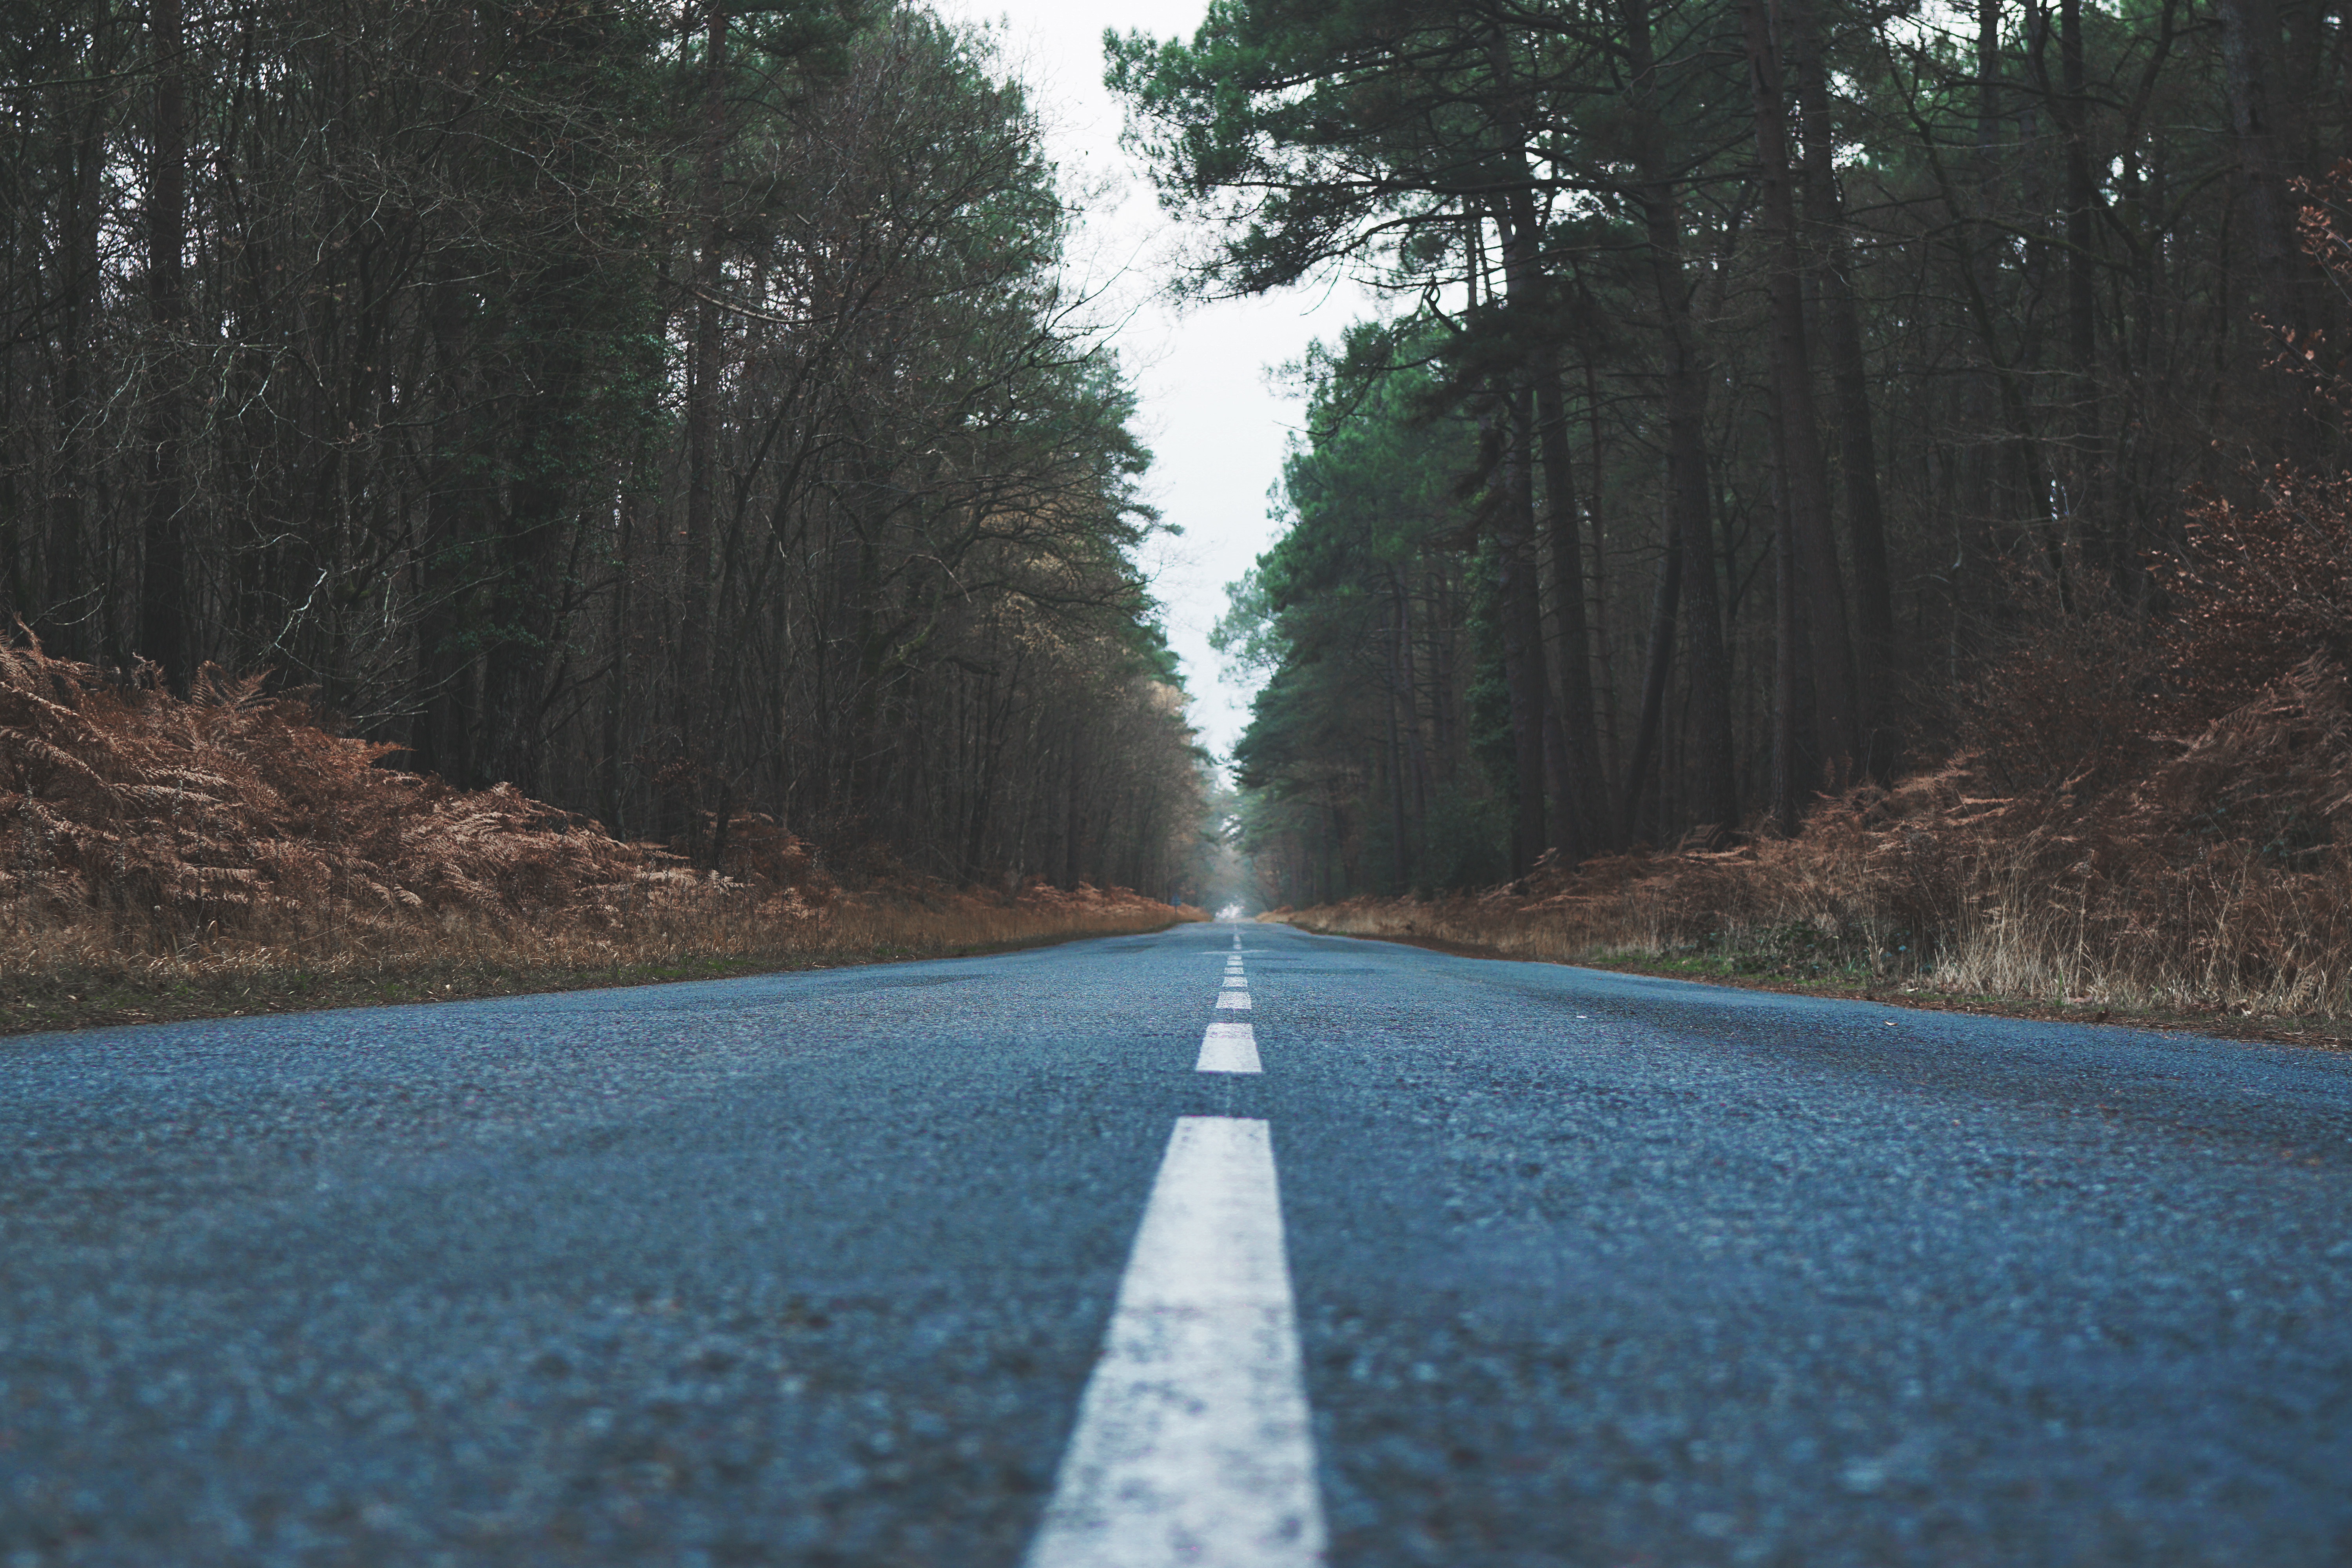
tree, water, nature, forest, snow, winter, road, trail, sunlight, morning, weather, season, infrastructure, habitat, natural environment, atmospheric phenomenon